La Flora

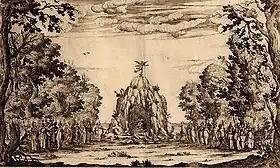
Alfonso Parigi's stage design for the opening of Act 1 with Cybele's grotto in the distance

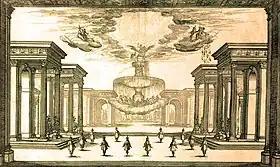
Parigi's stage design for the finale of Act 5 showing the Dance of the Breezes. In the background, Apollo on Pegasus above the Muses' fountain. To the right, Amor's tears fall to earth as flowers

Hymen (Imeneo) sings the praises of the newly wed Margherita de' Medici and Odoardo Farnese and their respective states, Tuscany and Parma. He augurs a long, happy and fertile marriage for them and offers for their delight the love story of Chloris (Clori) and Zephyrus (Zeffiro).